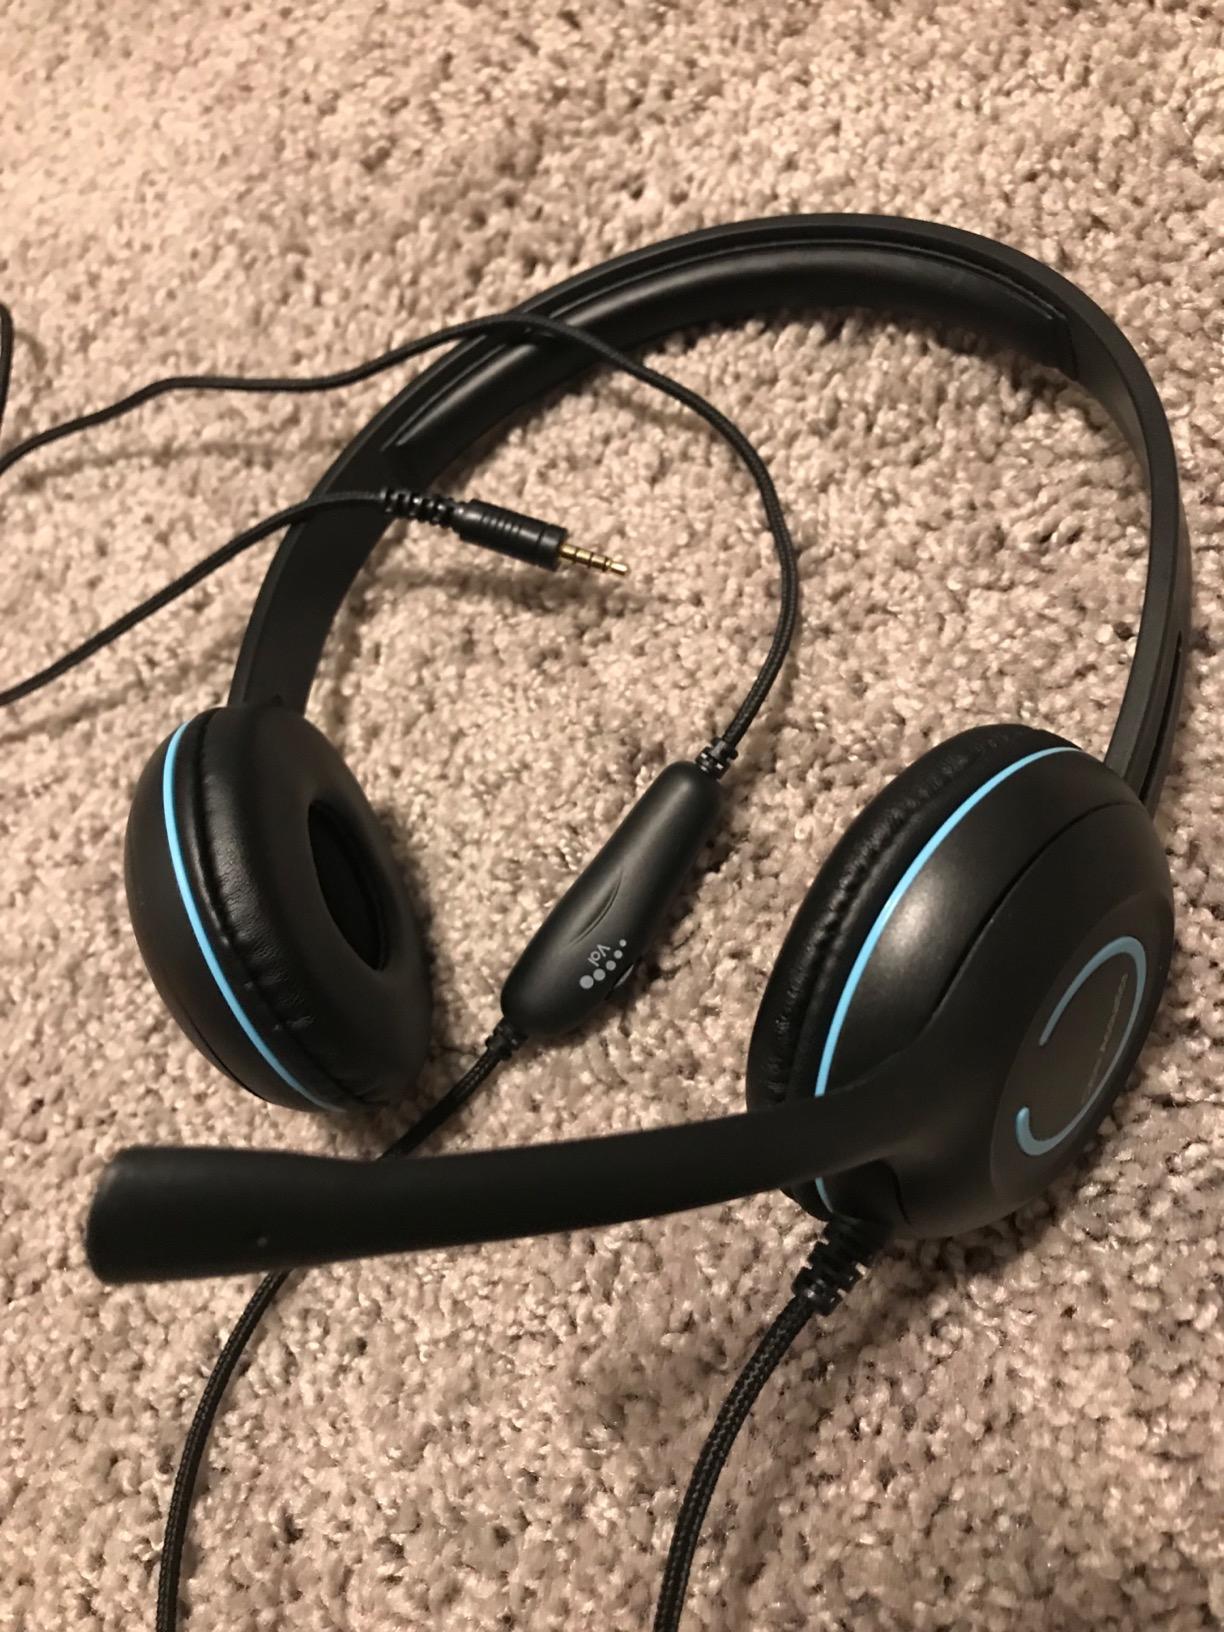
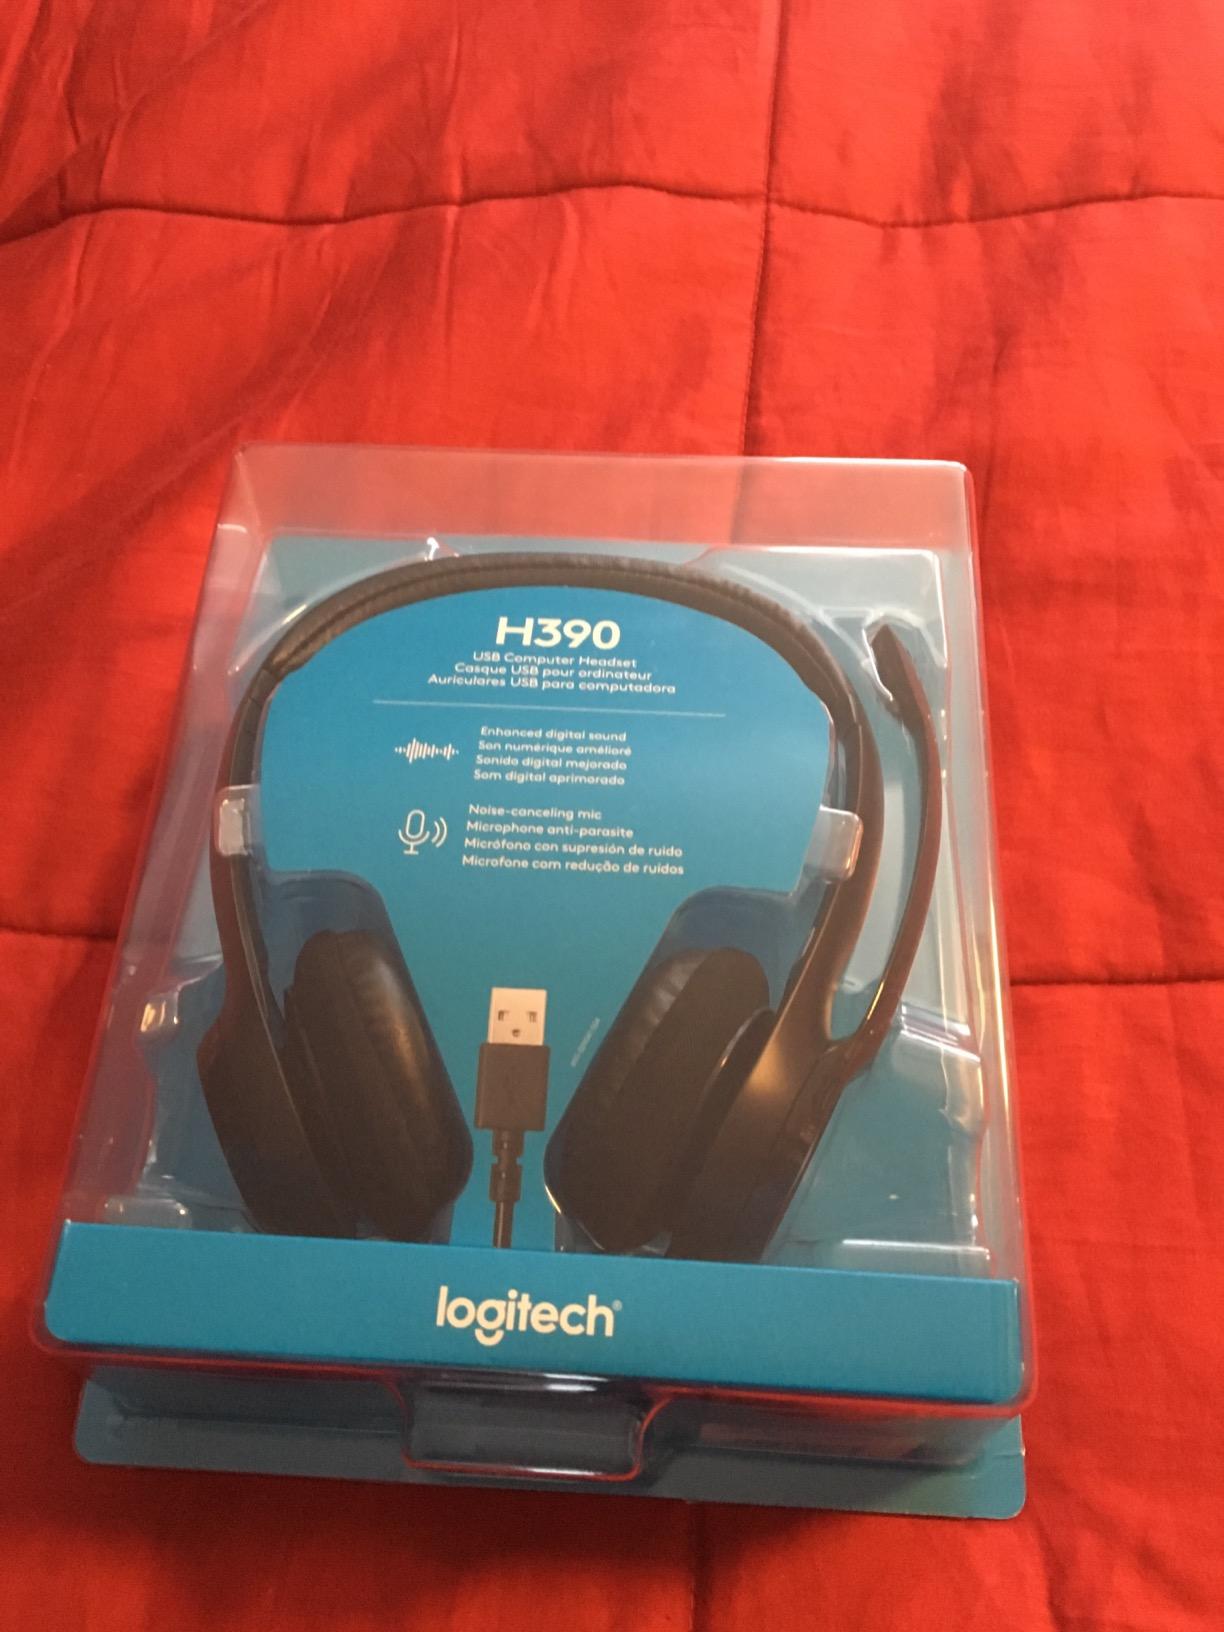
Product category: headphones
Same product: no